Blindman

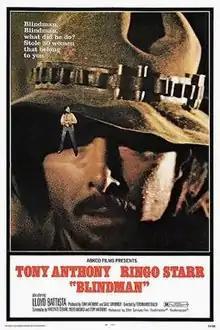
American theatrical release poster

Blindman (also known in Italian as "Il Pistolero Cieco", lit. "The Blind Gunfighter") is a 1971 Spaghetti Western film directed by Ferdinando Baldi and co-written and co-produced by Tony Anthony. The film's protagonist, played by Anthony, is an homage to Kan Shimozawa's Zatoichi character: a blind transient who does odd jobs and is actually a high-skilled warrior.